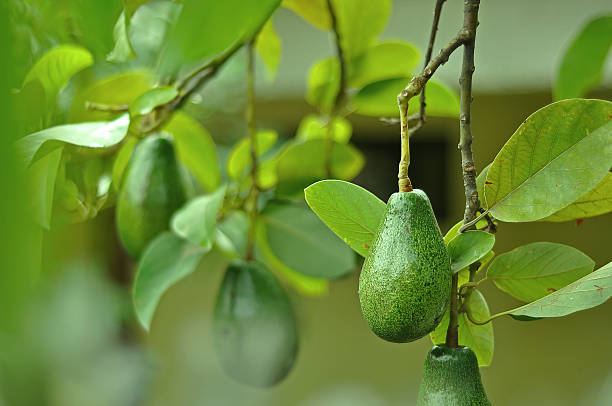
Label: Avocado